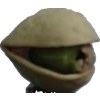
Label: pistachio